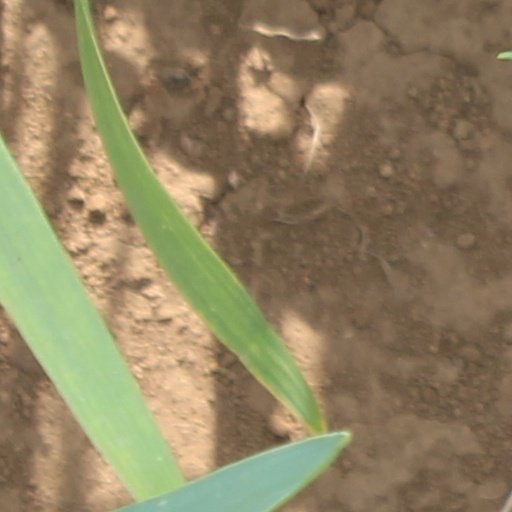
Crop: wheat